A Pocket Full of Rye

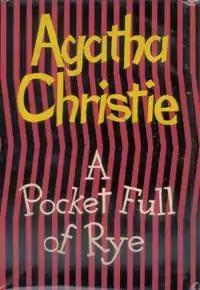
First UK edition

A Pocket Full of Rye is a work of detective fiction by Agatha Christie and first published in the UK by the Collins Crime Club on 9 November 1953, and in the US by Dodd, Mead & Co. the following year. The UK edition retailed at ten shillings and sixpence (10/6) and the US edition at $2.75. The book features her detective Miss Marple.